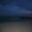
Label: sea